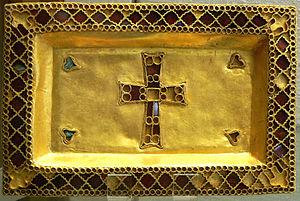
À partir de la fin Vᵉ siècle, l'avènement de la dynastie mérovingienne a entraîné en Gaule des changements importants dans le domaine des arts. L'art antique littéraire classique qui y était encore vivant au Vᵉ siècle grâce aux écoles de grammairiens et de rhéteurs va lentement se transformer au VIᵉ siècle par le développement d'une culture chrétienne grâce à l'action des évêques et des monastères. La même transition va se produire pour les autres arts.
Le trésor de Gourdon est un ensemble de pièces d'orfèvrerie et de monnaies découvert en 1845 à Gourdon, en Saône-et-Loire et actuellement conservé au cabinet des médailles de la bibliothèque nationale de France pour l'orfèvrerie. Il se compose d'un calice, d'une patène en or cloisonné d'émaux et de grenats ainsi que d'une centaine de monnaies, également en or, qui permettent de le dater de la période mérovingienne.